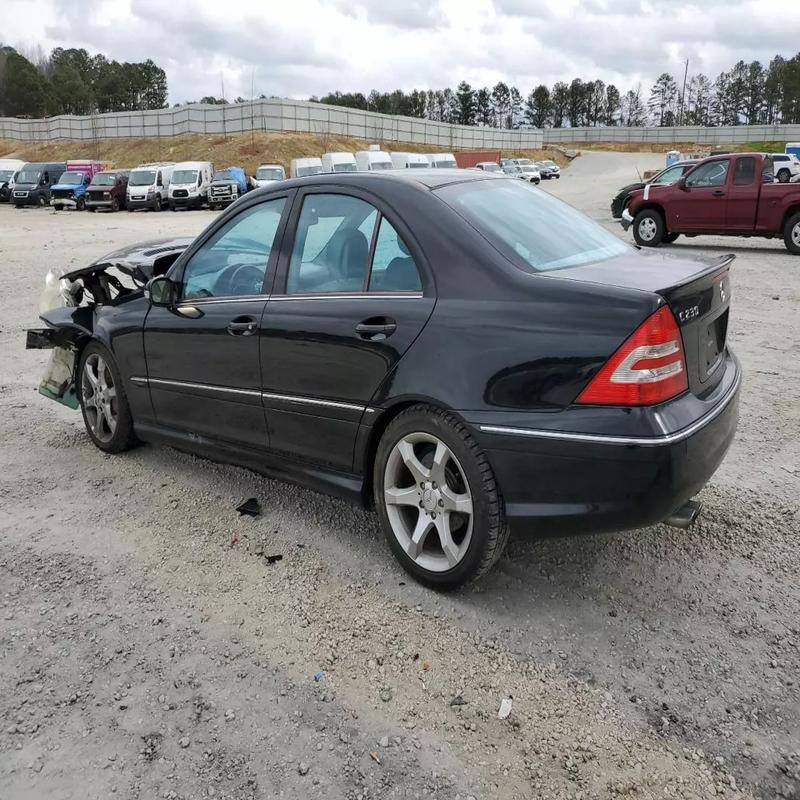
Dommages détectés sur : capot, aile avant gauche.
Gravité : majeur